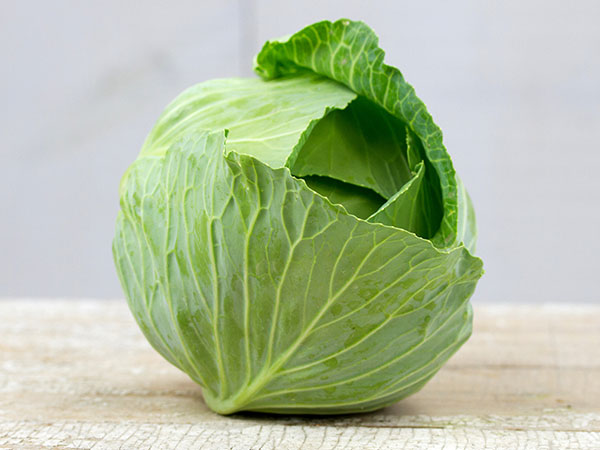
Label: cabbage